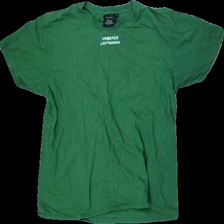
View: front
Type: T-shirt
Category: Men
Brand: Not in the list
Brand text on label: South west
Colors: Green, White
Material: 100% Cotton
Pattern: Other
Cut: Regular, C-collar
Size: L
Season: All
Price range: <50
Recommended usage: Recycle
Description: gren t-shirt with white print
Comment: lint all over and washed out